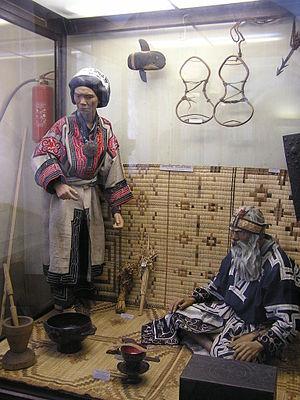
Les Aïnous, aussi appelés Utari, constituent une population aborigène vivant dans le Nord du Japon et à l'extrême Est de la Russie. Vers -1300, leurs ancêtres auraient migré vers Hokkaidō, les îles Kouriles, l'île de Sakhaline et le sud de la péninsule du Kamtchatka, soit 1 000 ans avant les peuples de Wa qui sont les ancêtres culturels du peuple Yamato, formant l'essentiel des Japonais actuels, arrivés par l'île de Honshū.